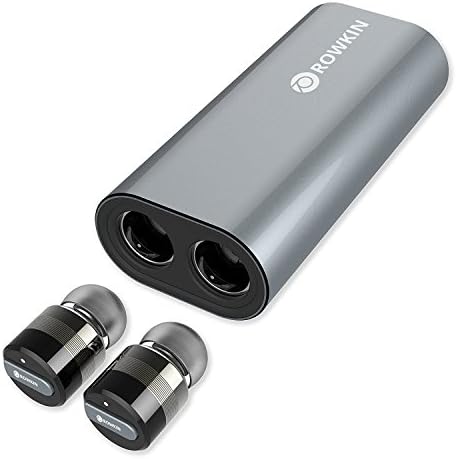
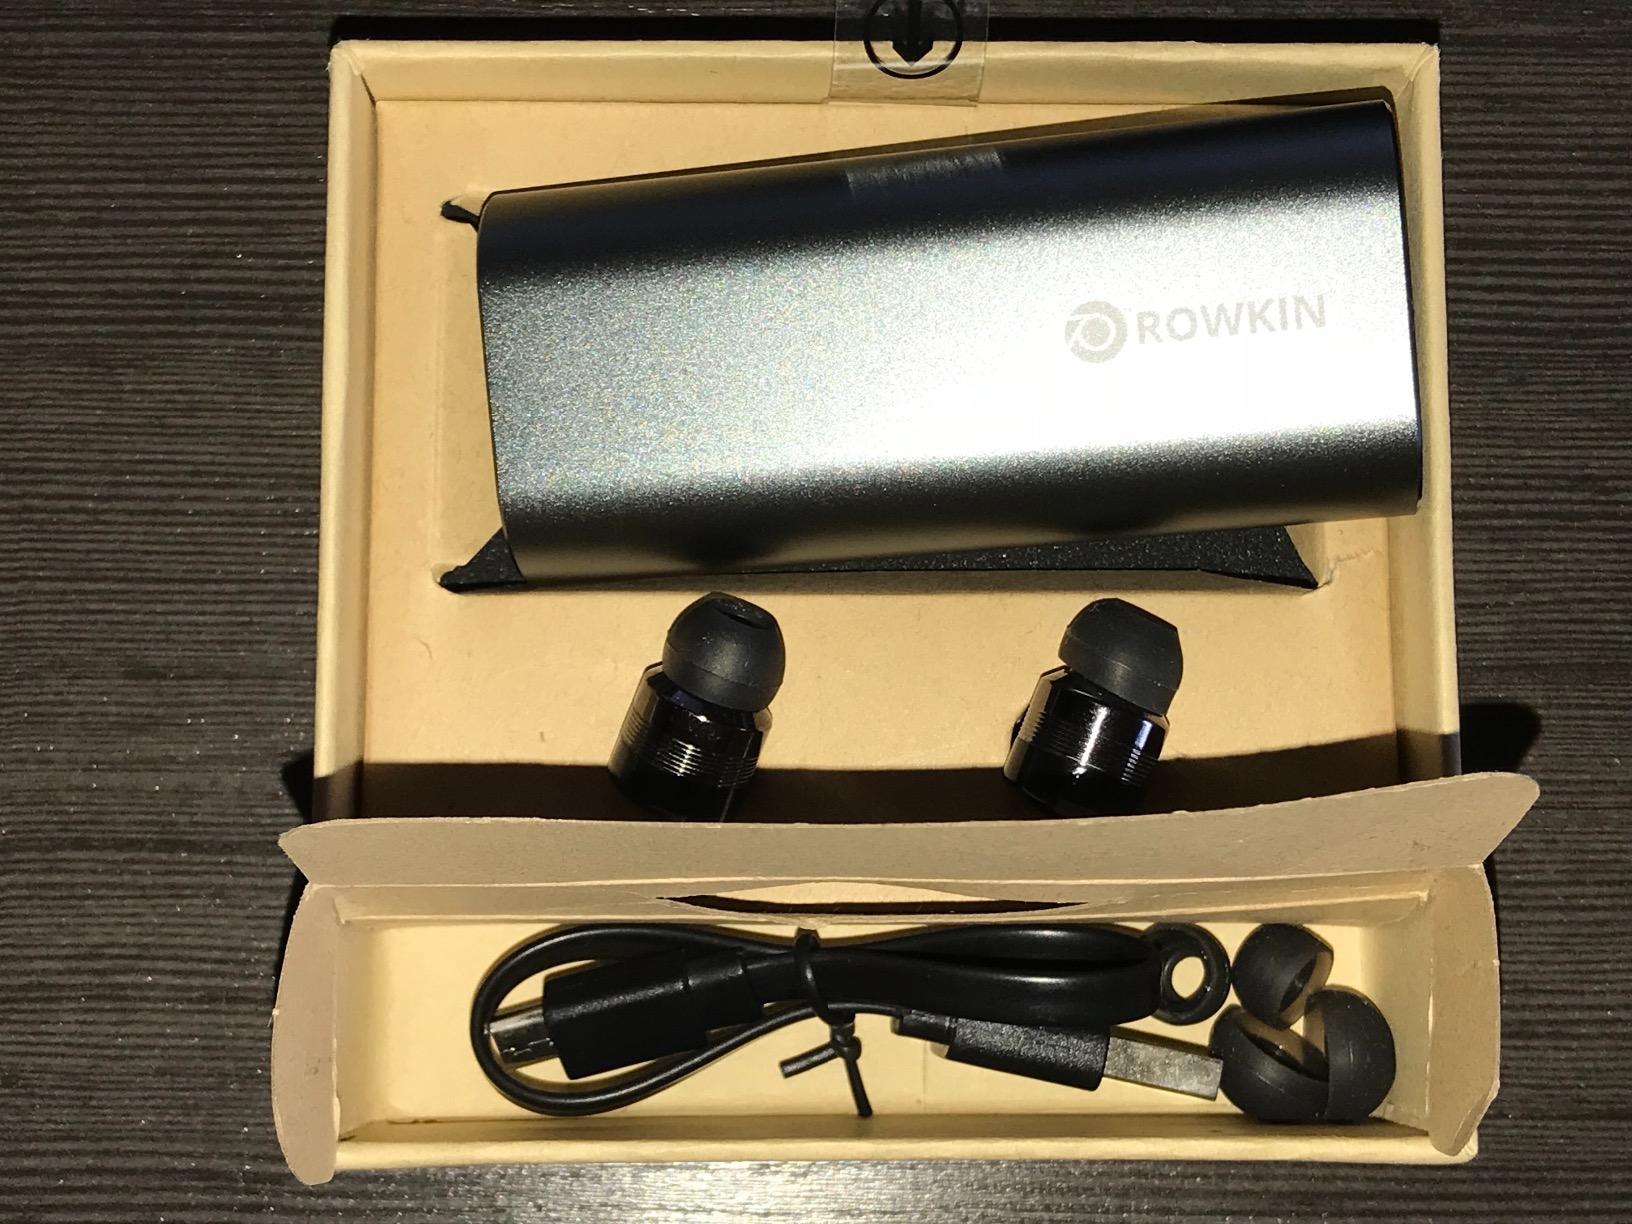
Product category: headphones
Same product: yes